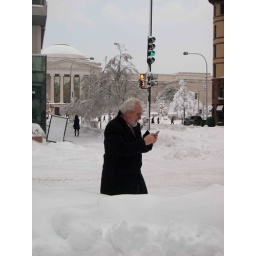
Jim texting. That is one hell of a snowdrift, and he was walking around in dress shoes and no hat.